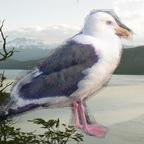
Bird species: Slaty_backed_Gull
Bird type: waterbird
Background: water